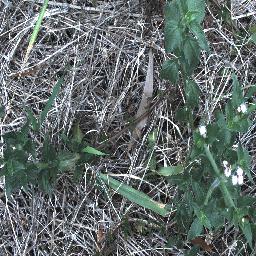
Label: siam_weed